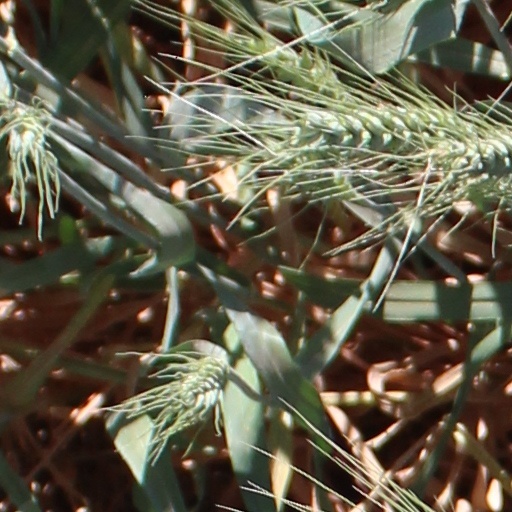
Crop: wheat